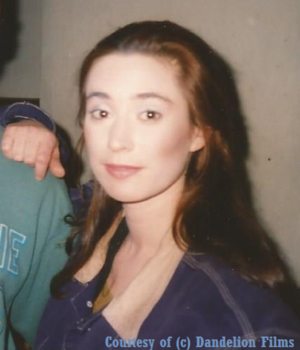
Manouk van der Meulen, née Manon Hélene van der Meulen le 2 avril 1961 à Rotterdam, est une actrice néerlandaise.